Source Music

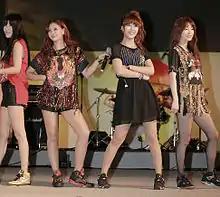
Glam in January 2014

Source Music was founded on November 17, 2009, by So Sung-jin, who worked at SM Entertainment as a talent manager for various artists between 2000 and 2002. He later moved to JYP Entertainment.